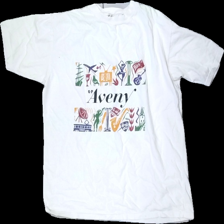
View: front
Type: T-shirt
Category: Unisex
Brand: Missing
Colors: White, Red, Green, Multicolor
Material: 100% Cotton
Pattern: Other
Cut: Regular, C-collar
Season: All
Trend: 90s
Damage: stains
Damage location: bottom center
Damage 2: stain
Damage 2 location: bottom right
Price range: 50-100
Recommended usage: Reuse
Description: White 90s t-shirt with print